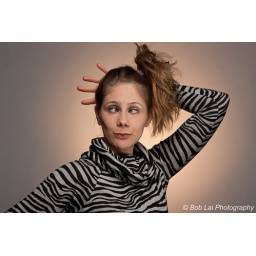
Strobist info:1 strobe w/softbox butterfly lighting1 strobe w/grid &amp;amp; orange gel behind model pointing at the backgroundTriggered by PW